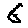
Label: 6